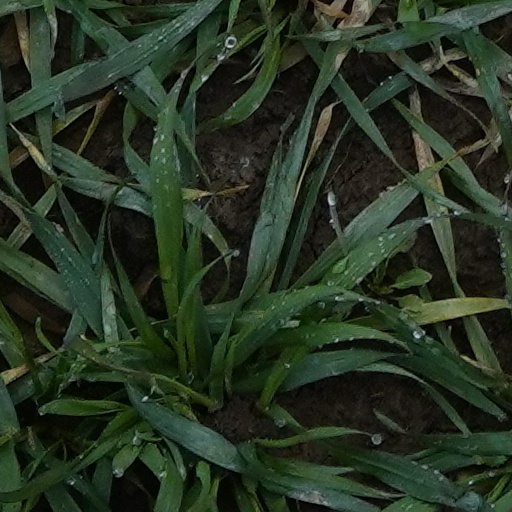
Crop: wheat